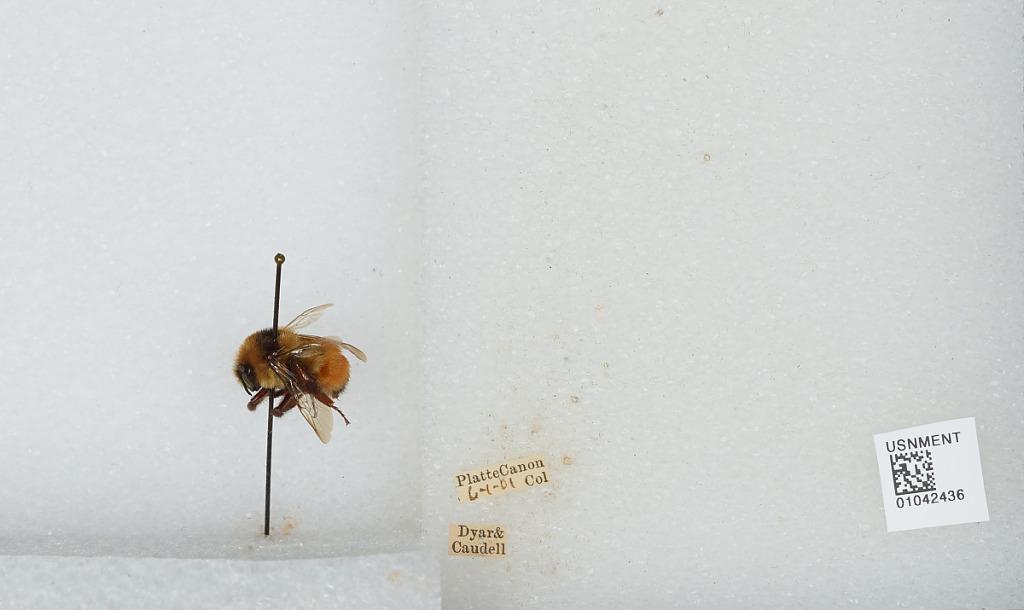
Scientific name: Bombus sp.
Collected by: Dyar & Caudell
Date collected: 1901-6-1
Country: United States
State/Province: Colorado
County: Jefferson
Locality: Platte Canyon
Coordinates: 40.0017, -105.308